Mount Le Conte (Tennessee)

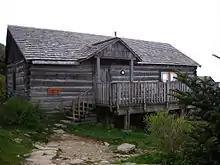
The office of the LeConte Lodge

Mount Le Conte is notable for having the highest inn providing lodging for visitors in the Eastern United States. The LeConte Lodge is a small resort, established in 1925, located on the top of the mountain. First it was a tent, then a single cabin, and now it is a series of small personal log cabins and a central lodge and dining hall near the top of a mountain. It can accommodate about 50 guests and is generally open from March to November. There is no transportation to the lodge, and all guests must hike in on one of the five trails that access the mountain. Because of this lack of access, supplies must be brought in via helicopter and llama pack trains. The climate at the lodge is similar to that found in southern Canada, with cool summers and cold, snowy winters. Currently, the lodge is maintained under a lease with the National Park Service.